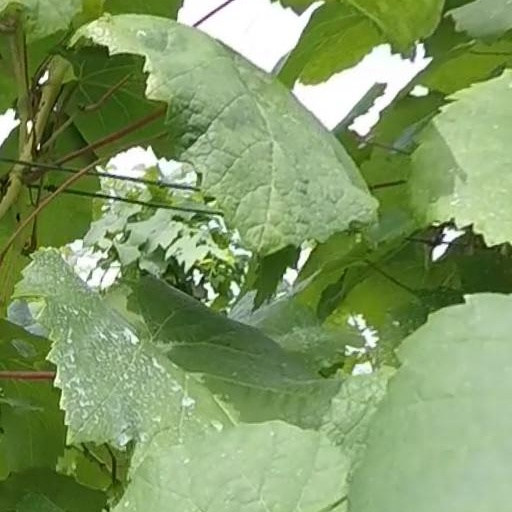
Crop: grape